2NE1 (2011 EP)

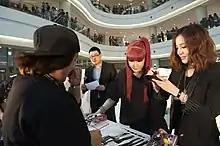
Bom and Dara at a signing event for the EP in 2011.

Park Bom's solo track "Don't Cry" was released as the first single on April 21. It was then followed by the group's single "Lonely" on May 11. Both songs topped the Gaon Digital Chart; in addition, "Lonely" became the first song to achieve a perfect all-kill by a K-pop girl group since the concept's inception in 2010. Neither were promoted extensively on music shows; but on May 29, the group made a surprise two-part performance with both songs on SBS's "Inkigayo". The surprise appearance was attributed to the popularity of the two songs and was done as a gift to their fans.